Fred Foldvary

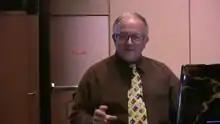
Foldvary giving a lecture in 2010

Fred Emanuel Foldvary (May 11, 1946 – June 5, 2021) was an American economist. He was a lecturer in economics at San Jose State University, California, and a research fellow at the Independent Institute. He previously taught at Santa Clara University and other colleges. He was also a commentator and senior editor for the online journal "The Progress Report" and an associate editor of the online journal "Econ Journal Watch." He served on the board of directors for the Robert Schalkenbach Foundation.